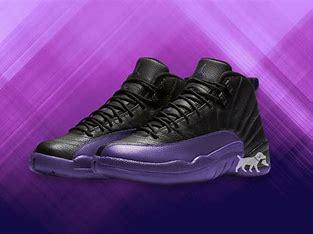
Brand: Jordan
Model: 12 Retro